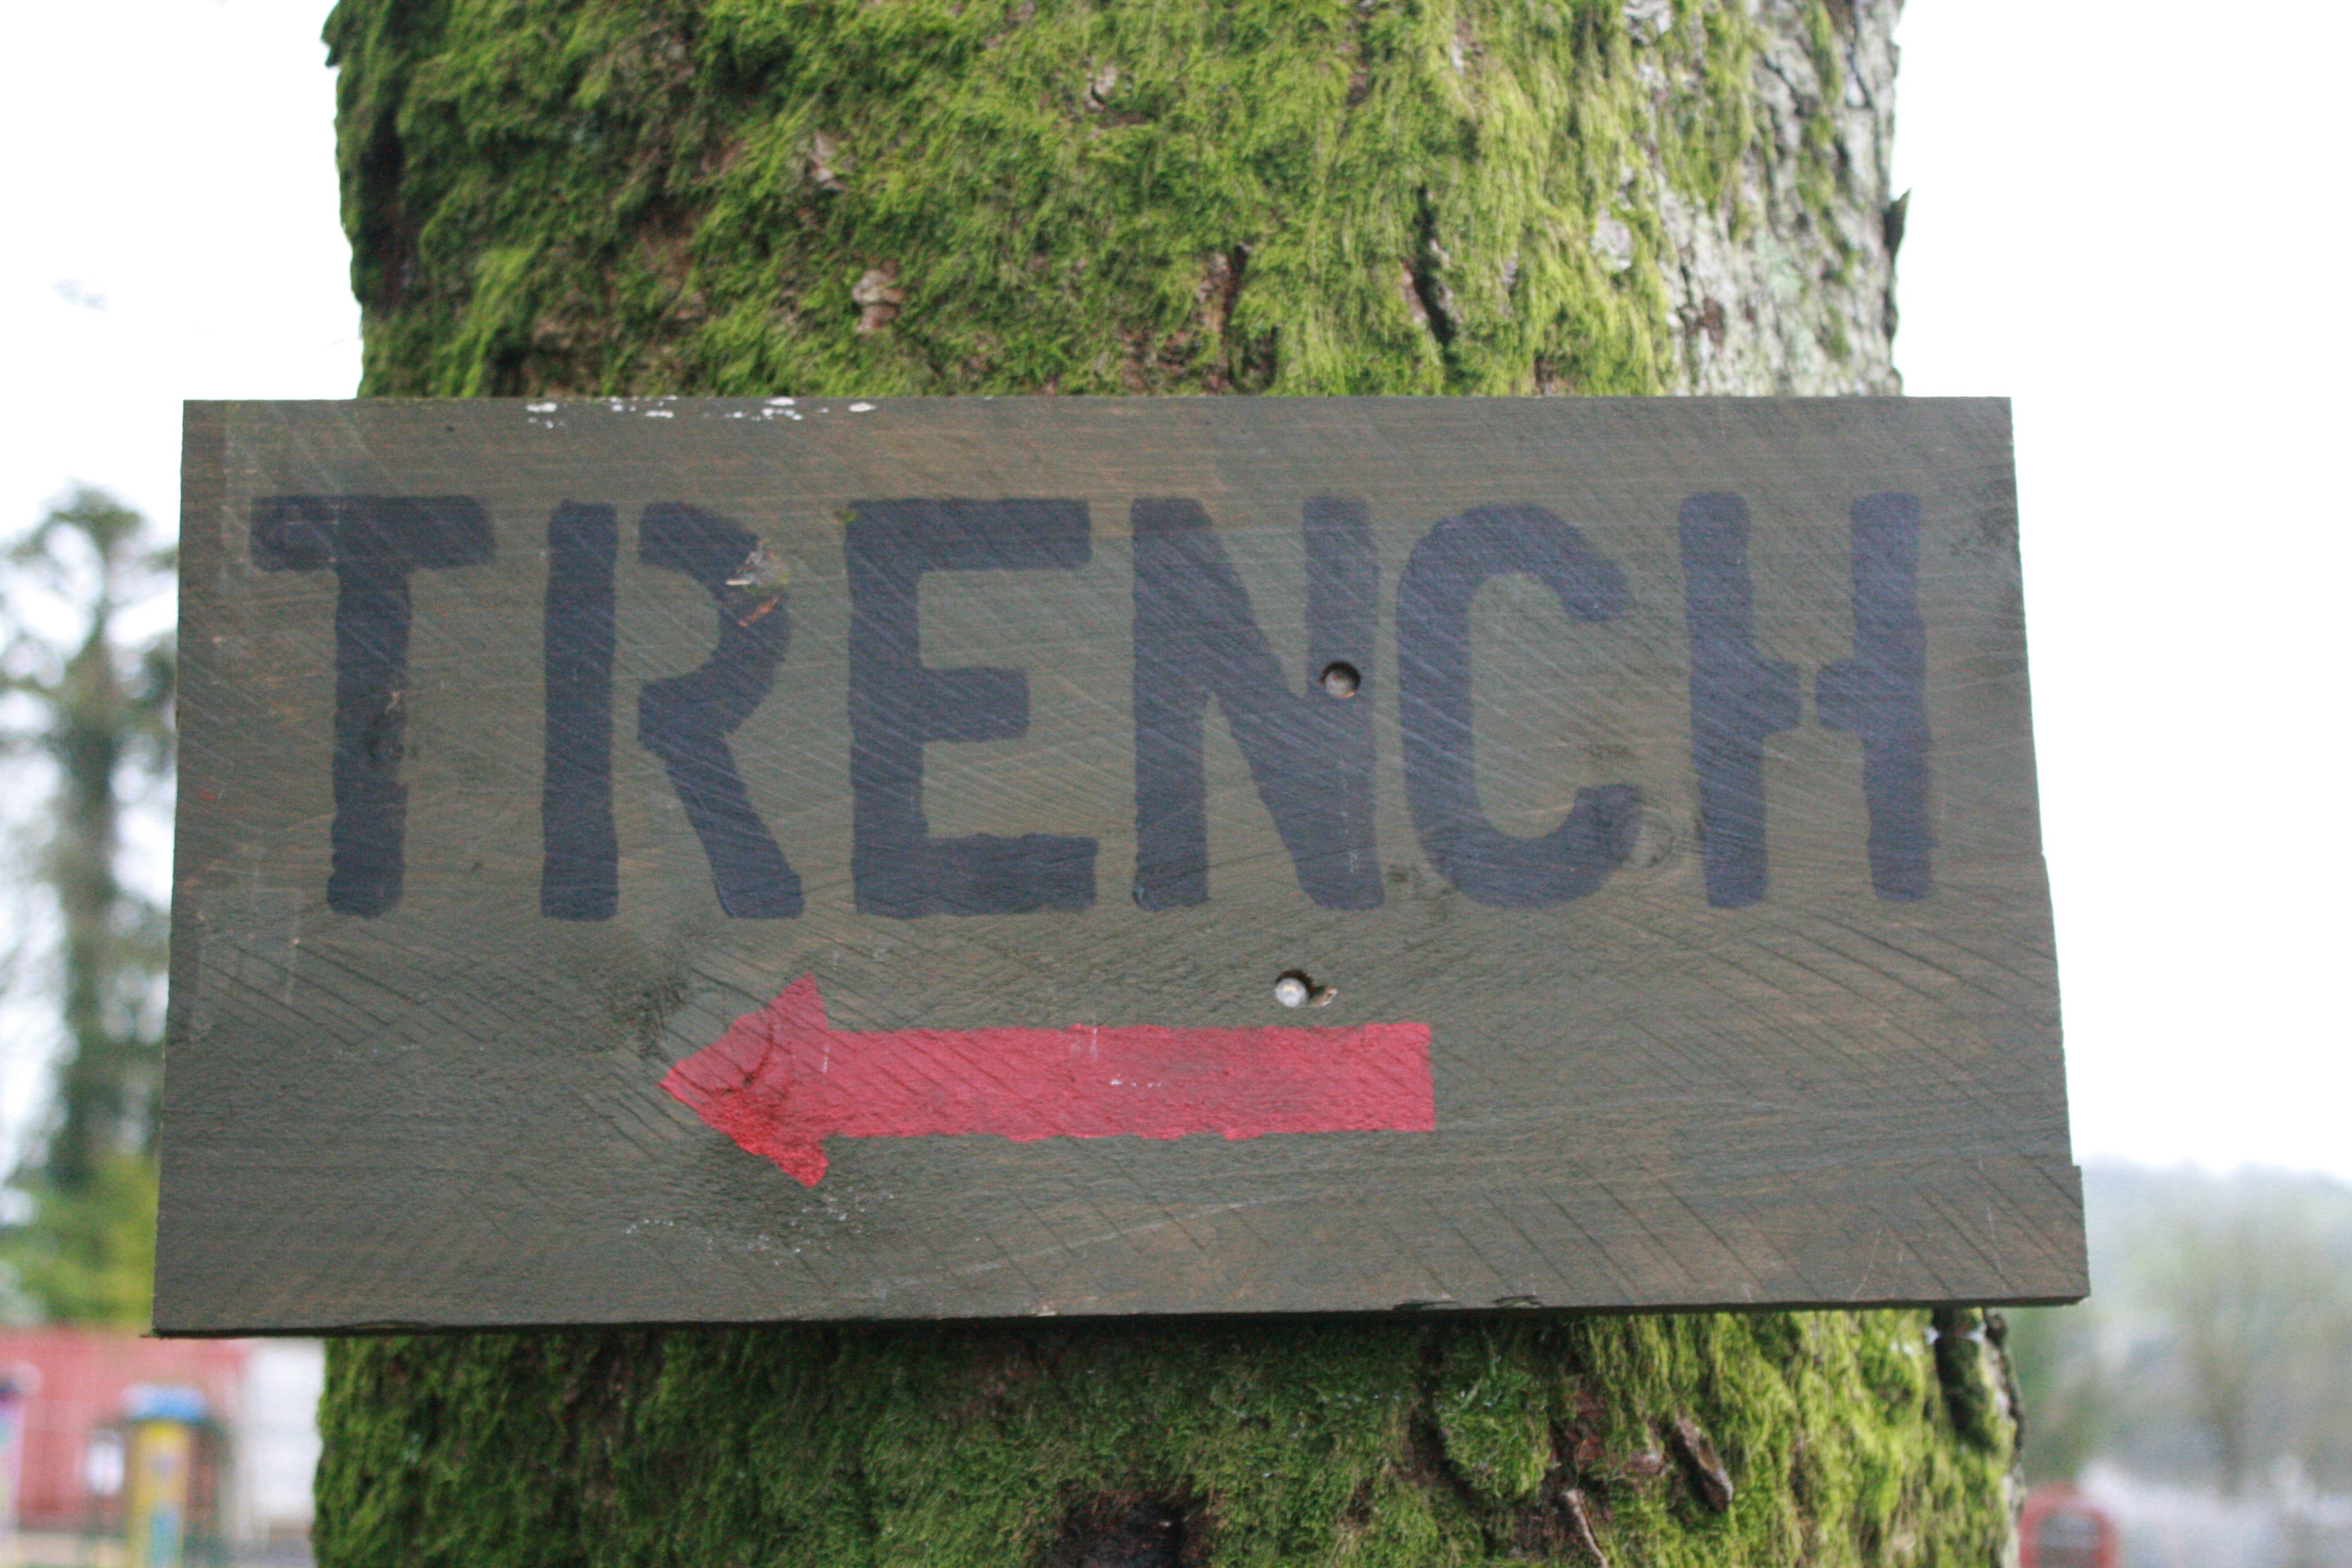
sign, signage, memorial, war, world war, trenches